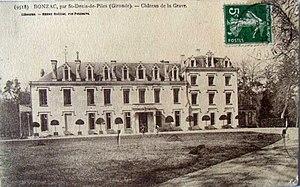
Bonzac on post-cards
Louis Decazes, né à Paris le 29 mai 1819 et mort au château de La Grave, à Bonzac, en Gironde le 16 septembre 1886, 2ᵉ duc Decazes et 2ᵉ duc de Glücksberg, est un diplomate et un homme politique français.
Élie Louis Decazes, comte Decazes, puis 1ᵉʳ duc Decazes et duc de Glücksbierg, est un homme politique français du XIXᵉ siècle.
Bonzac est une commune du Sud-Ouest de la France, dans le département de la Gironde en région Nouvelle-Aquitaine.